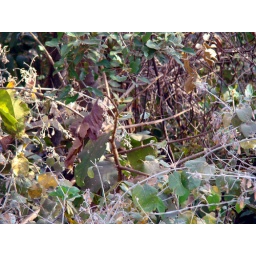
Home for many animals including small monkeys rarely seen in these tropical forests.